Walton, Liverpool

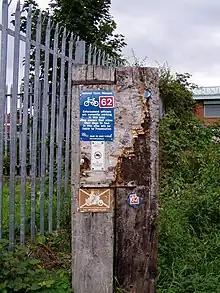
Cycle path sign in Walton

In 1884, the Liverpool Inner City Zoological Park and Gardens opened on what is now the Cavendish Retail Park. Its star attraction was "Pongo", a chimpanzee who lived in the Monkey House. The zoo itself was known for its large bronze Liver birds which sat atop of the entrance gates, and its splendid beauty. The gardens closed in the early 1900s and the only surviving remains is the Ticket Booth, which is now a pizza takeaway beside The Plough function rooms (formerly a public house). Rice Lane City Farm is also in Walton, at the end of Rawcliffe Road, occupying the land that once was Liverpool Parochial Cemetery.